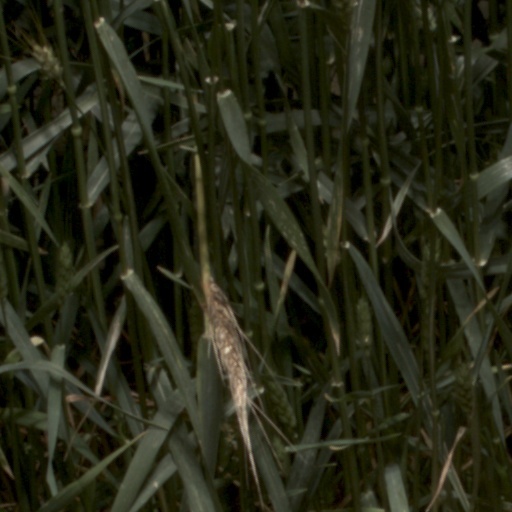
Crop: wheat